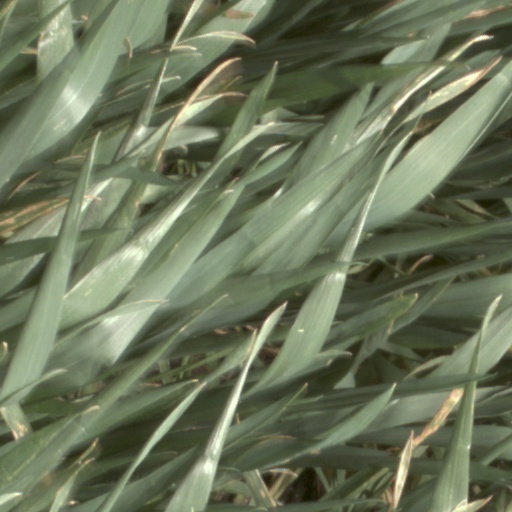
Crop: wheat